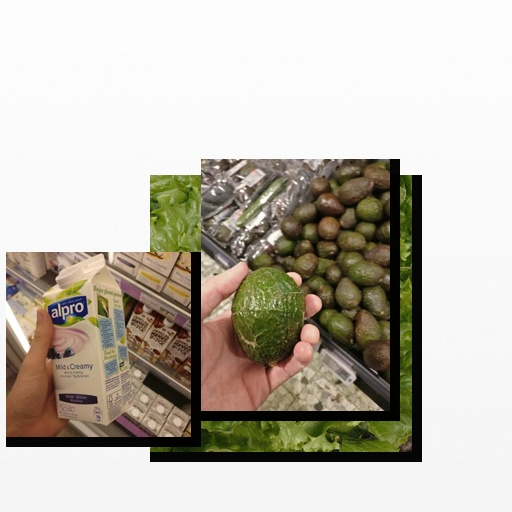
Food items: avocado, lettuce, blueberry_soy_yogurt